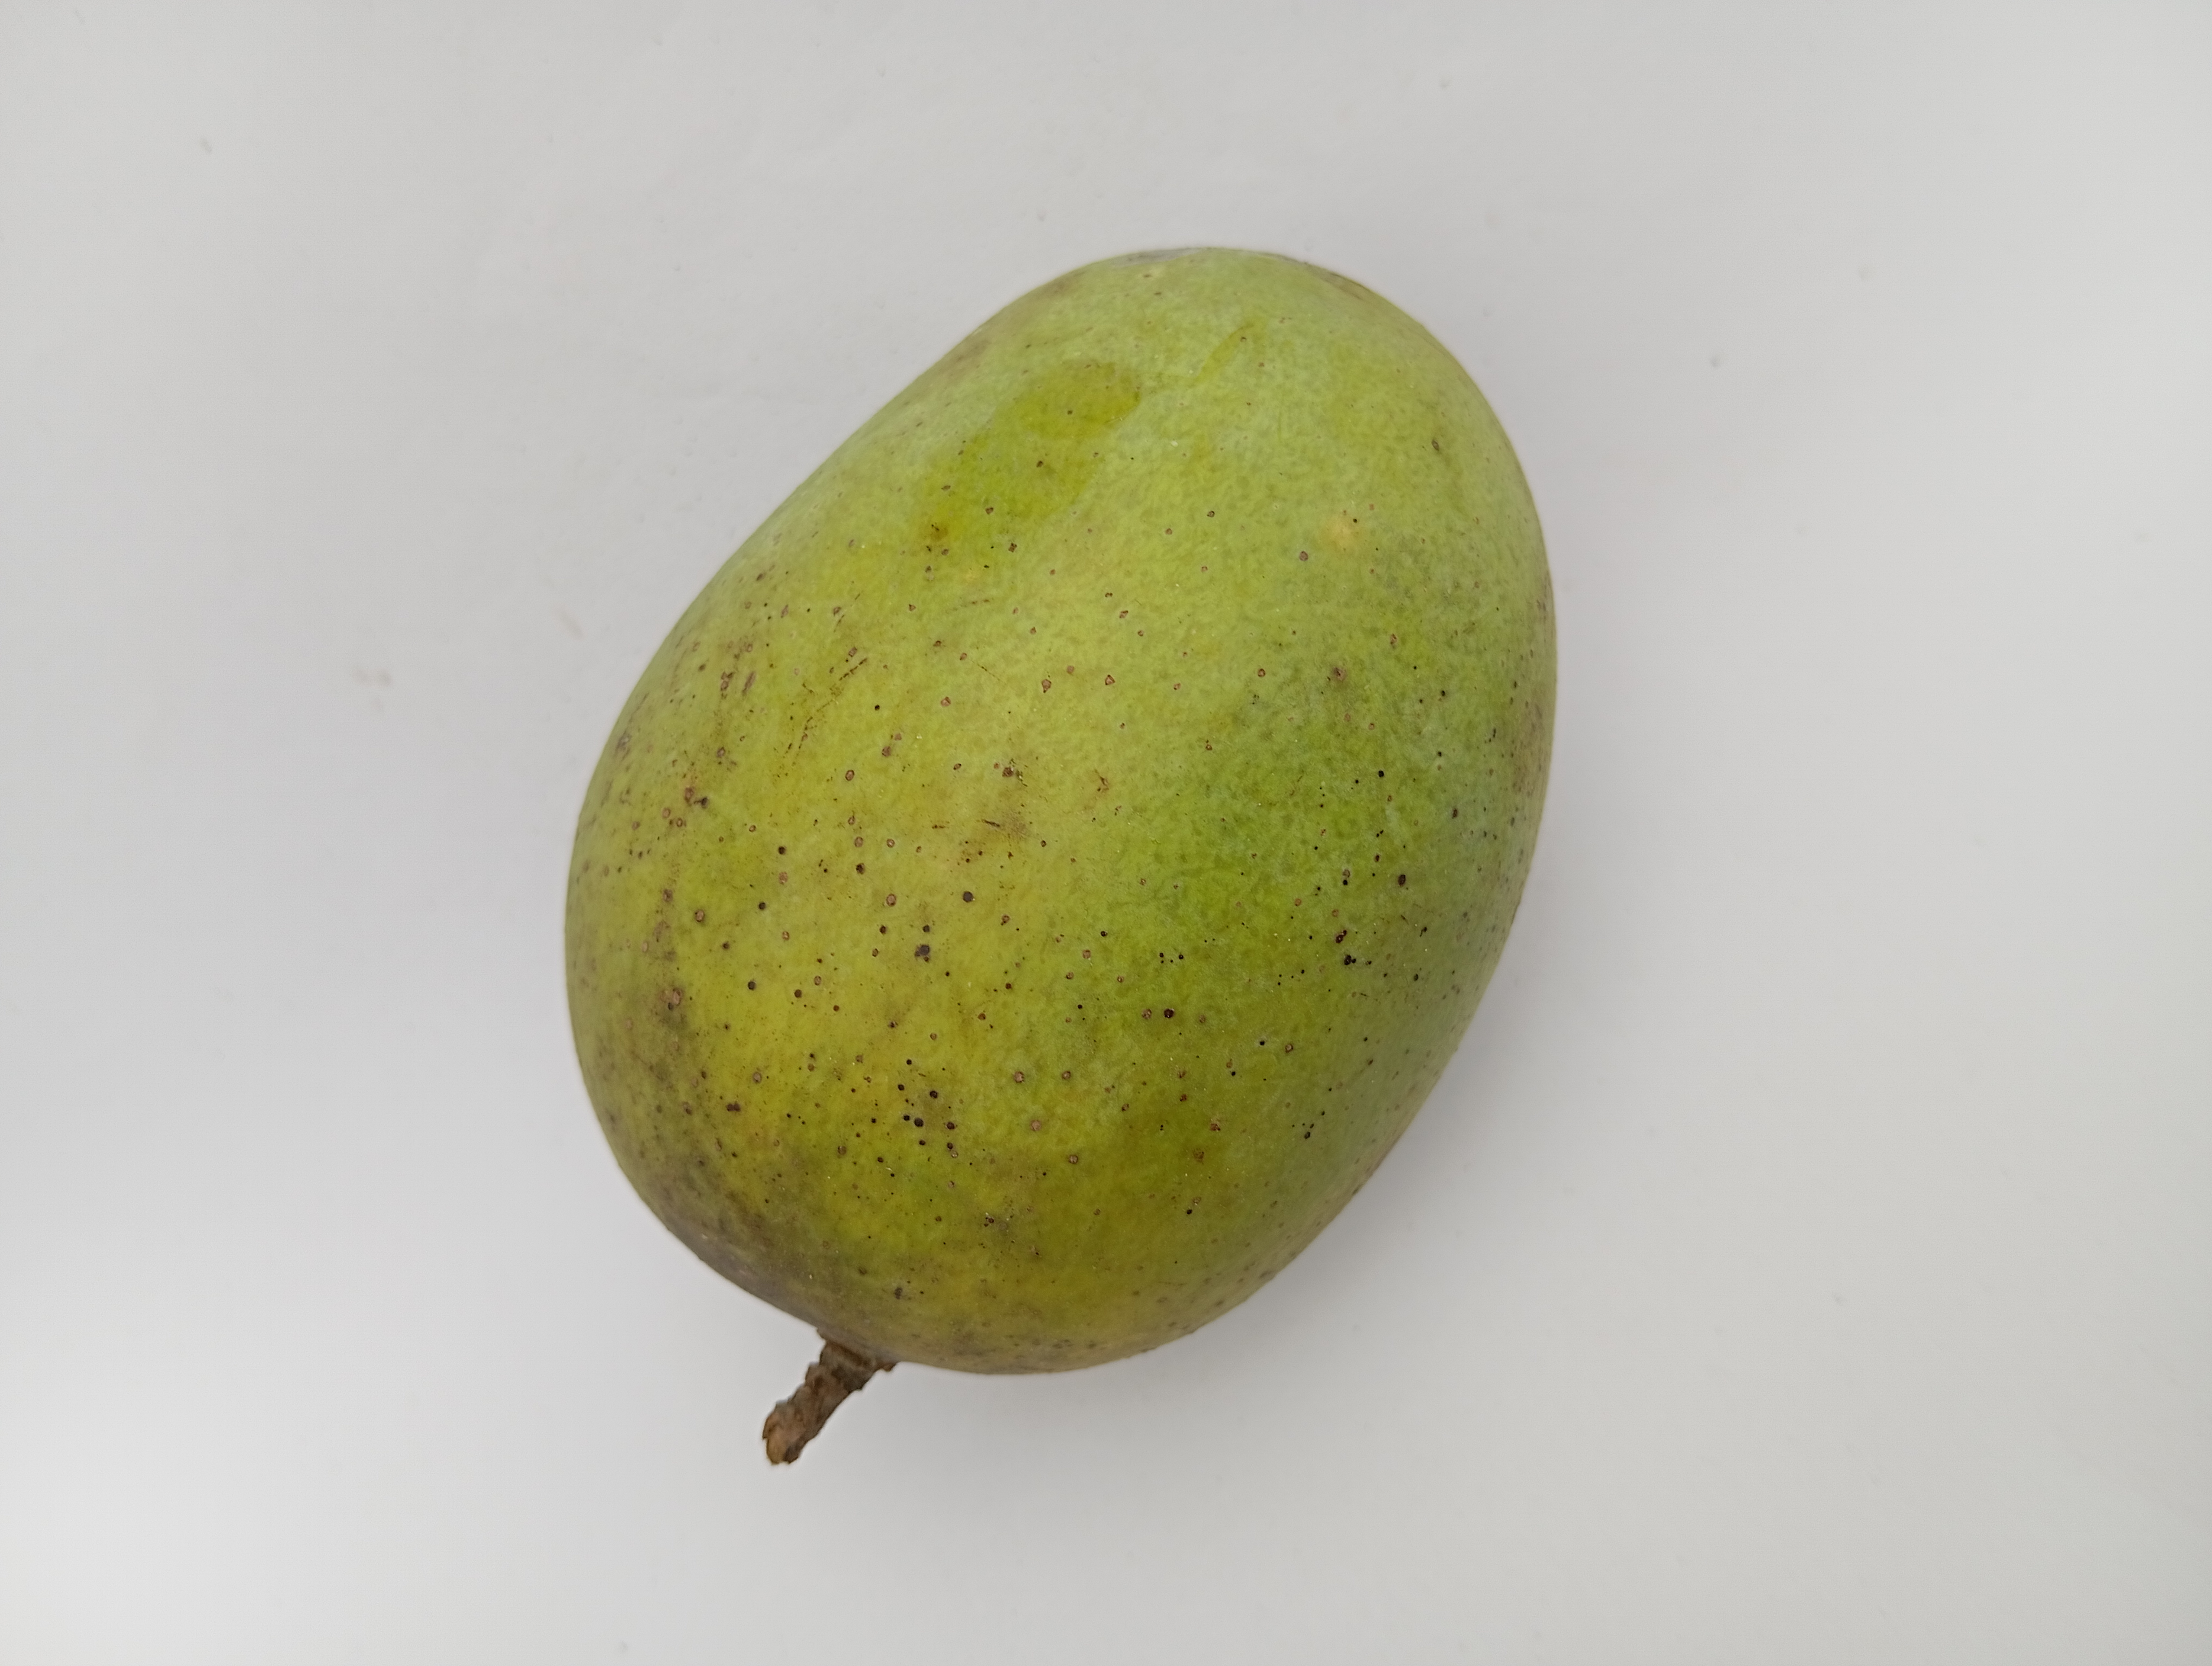
Mango variety: Langra